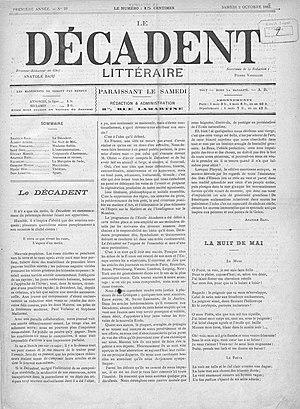
Le Décadent est une publication française fondée par Anatole Baju en 1886. Elle paraît jusqu'en décembre 1887 sous le titre Le Décadent littéraire et artistique avant de devenir simplement Le Décadent jusqu'en 1889.